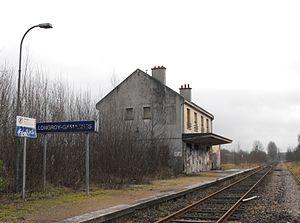
Le bâtiment voyageurs de la gare de Longroy-Gamaches
Longroy est une commune française située dans le département de la Seine-Maritime en région Normandie.